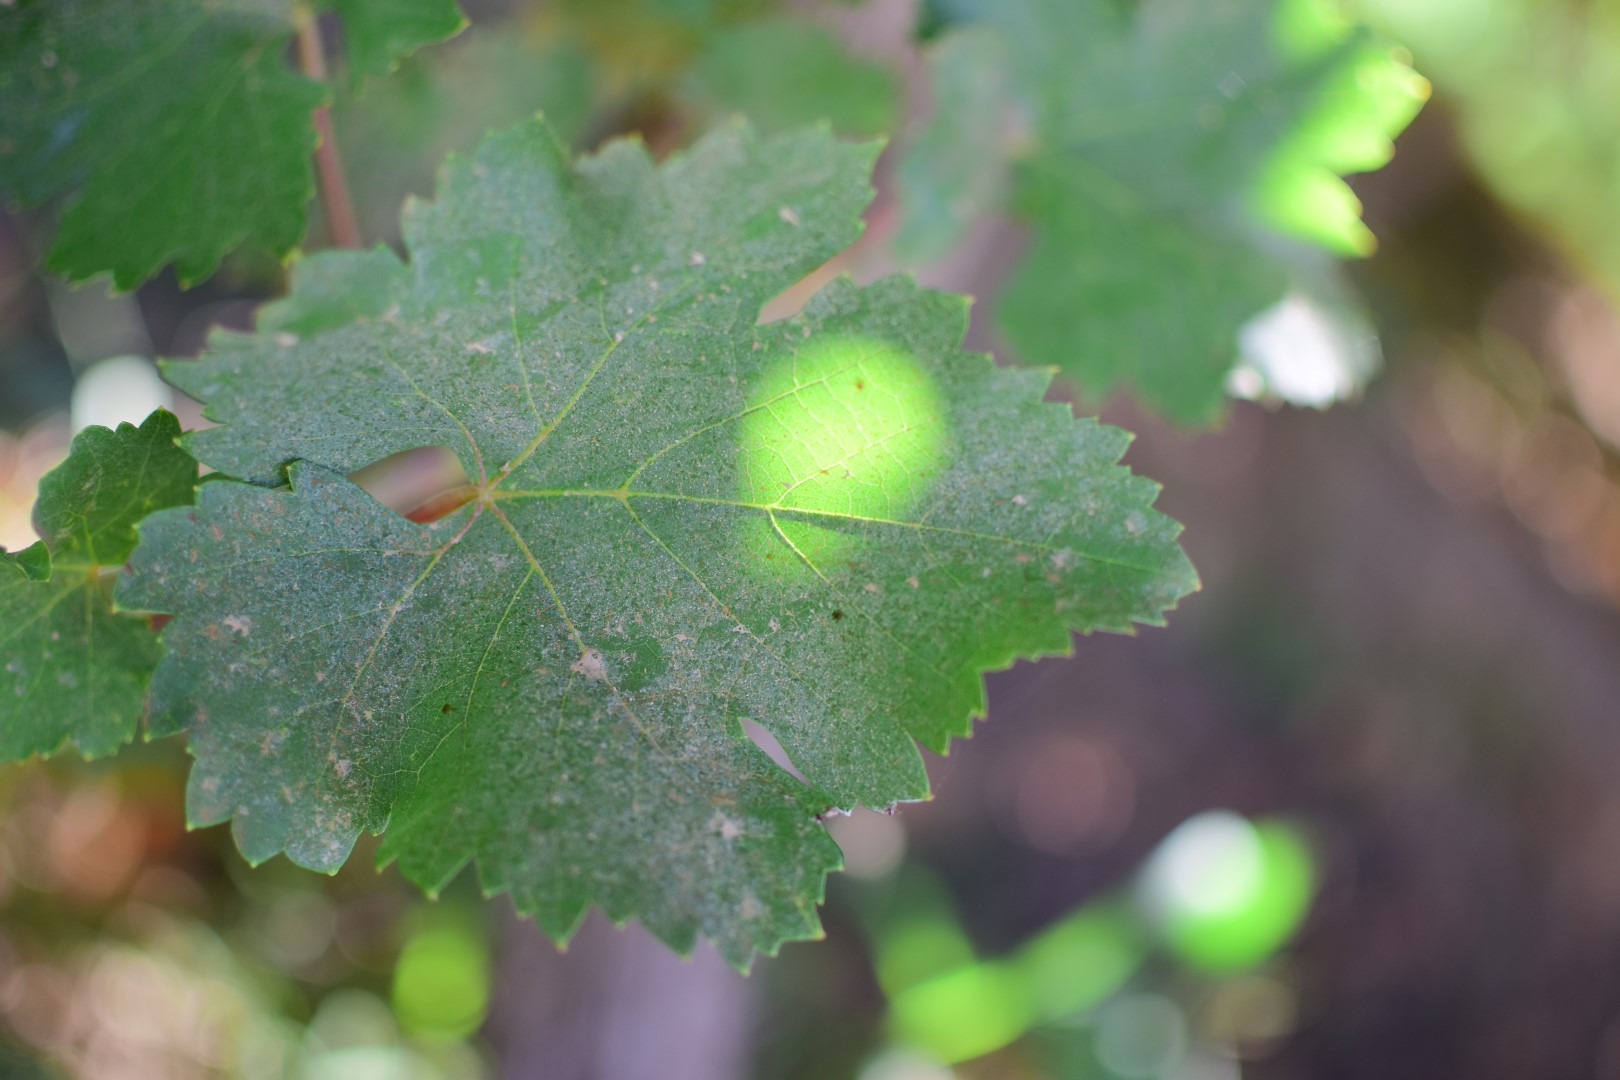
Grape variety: Frinsi